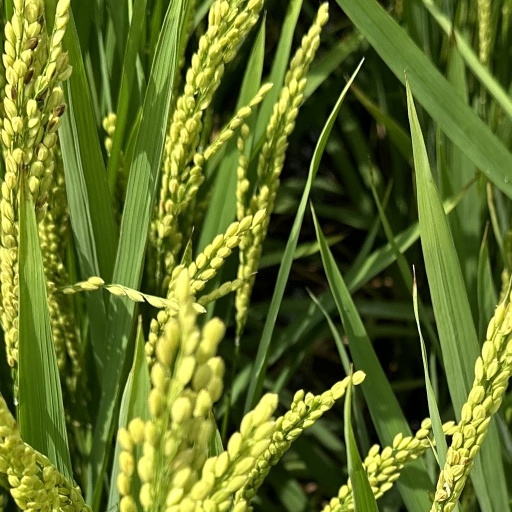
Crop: rice